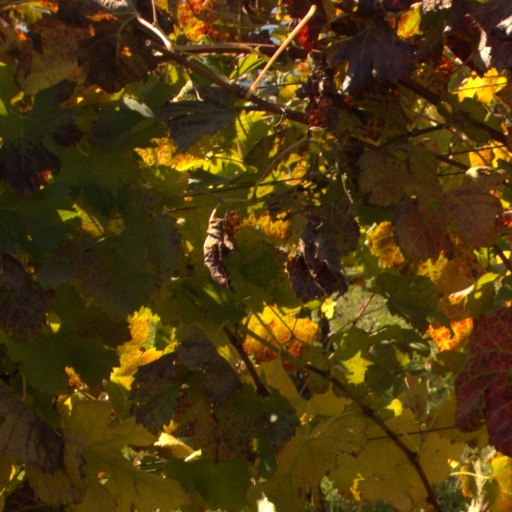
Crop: grape